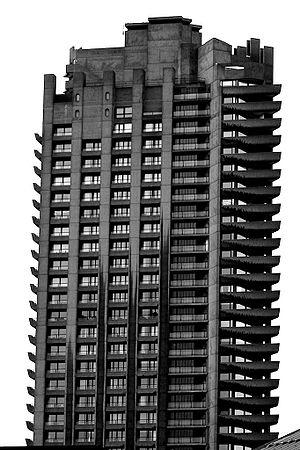
La Shakespeare Tower. Italiano: Shakespeare Tower, uno dei tre grattacieli residenziali che costituiscono il Barbican Estate.
La Shakespeare Tower est une tour résidentielle de la ville de Londres, située dans le quartier de La City. Elle fait partie du Barbican Estate.